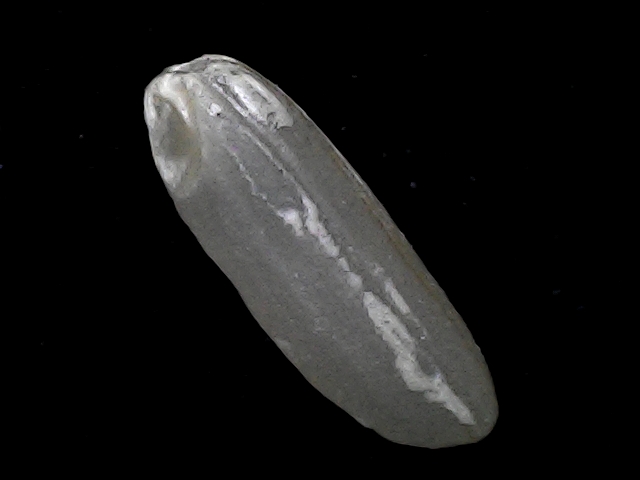
Rice variety: BD85